Bastar: The Naxal Story

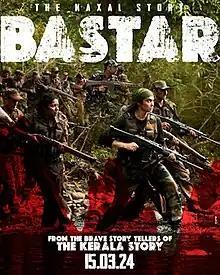
Theatrical release poster

Bastar: The Naxal Story is a 2024 Indian Hindi-language political thriller film directed by Sudipto Sen and produced by Vipul Amrutlal Shah. It stars Adah Sharma, Indira Tiwari, Vijay Krishna, Shilpa Shukla, Yashpal Sharma, Subrat Dutta and Raima Sen.